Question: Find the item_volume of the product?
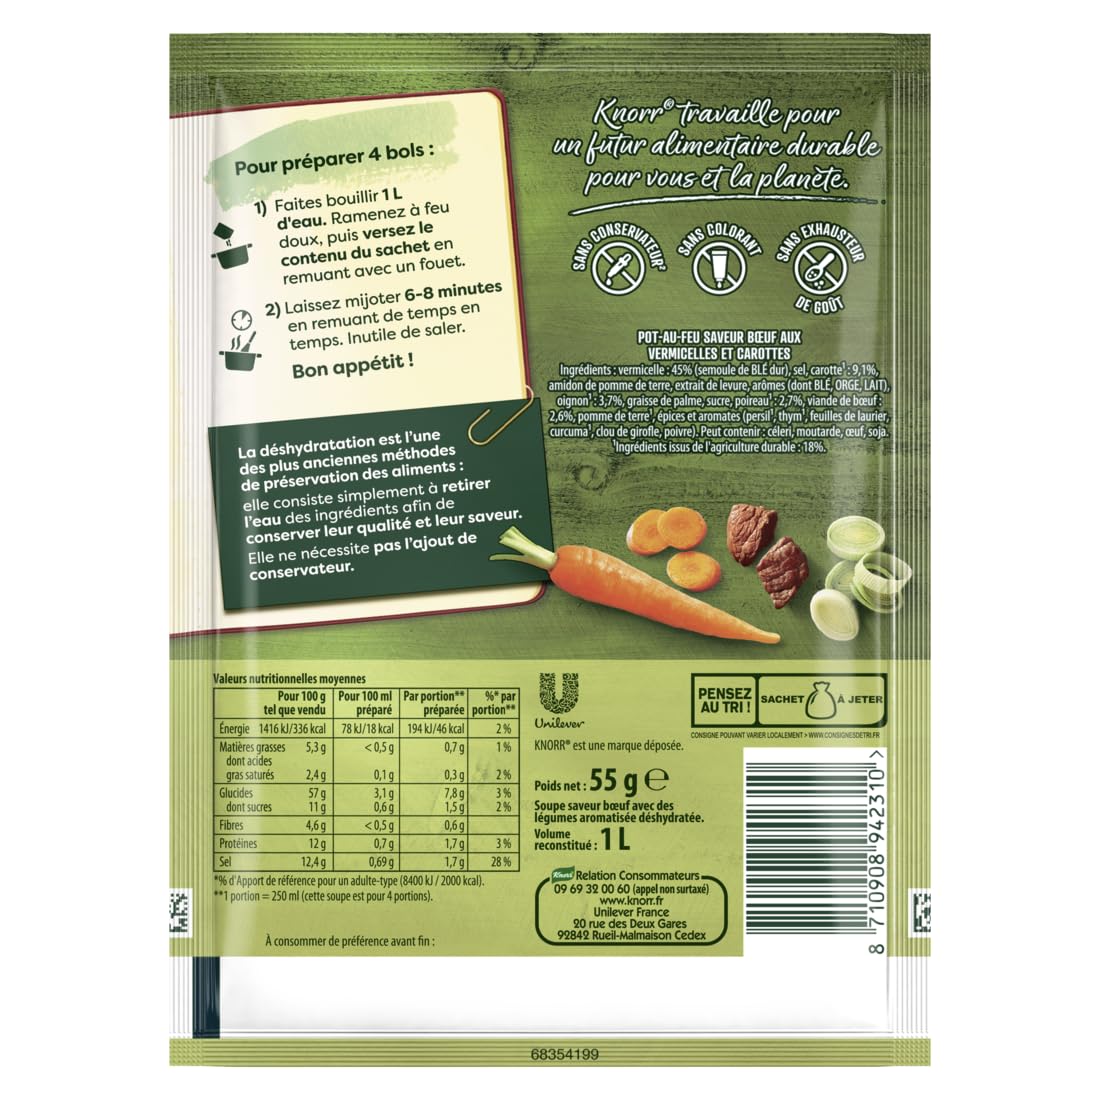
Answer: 1.0 litre